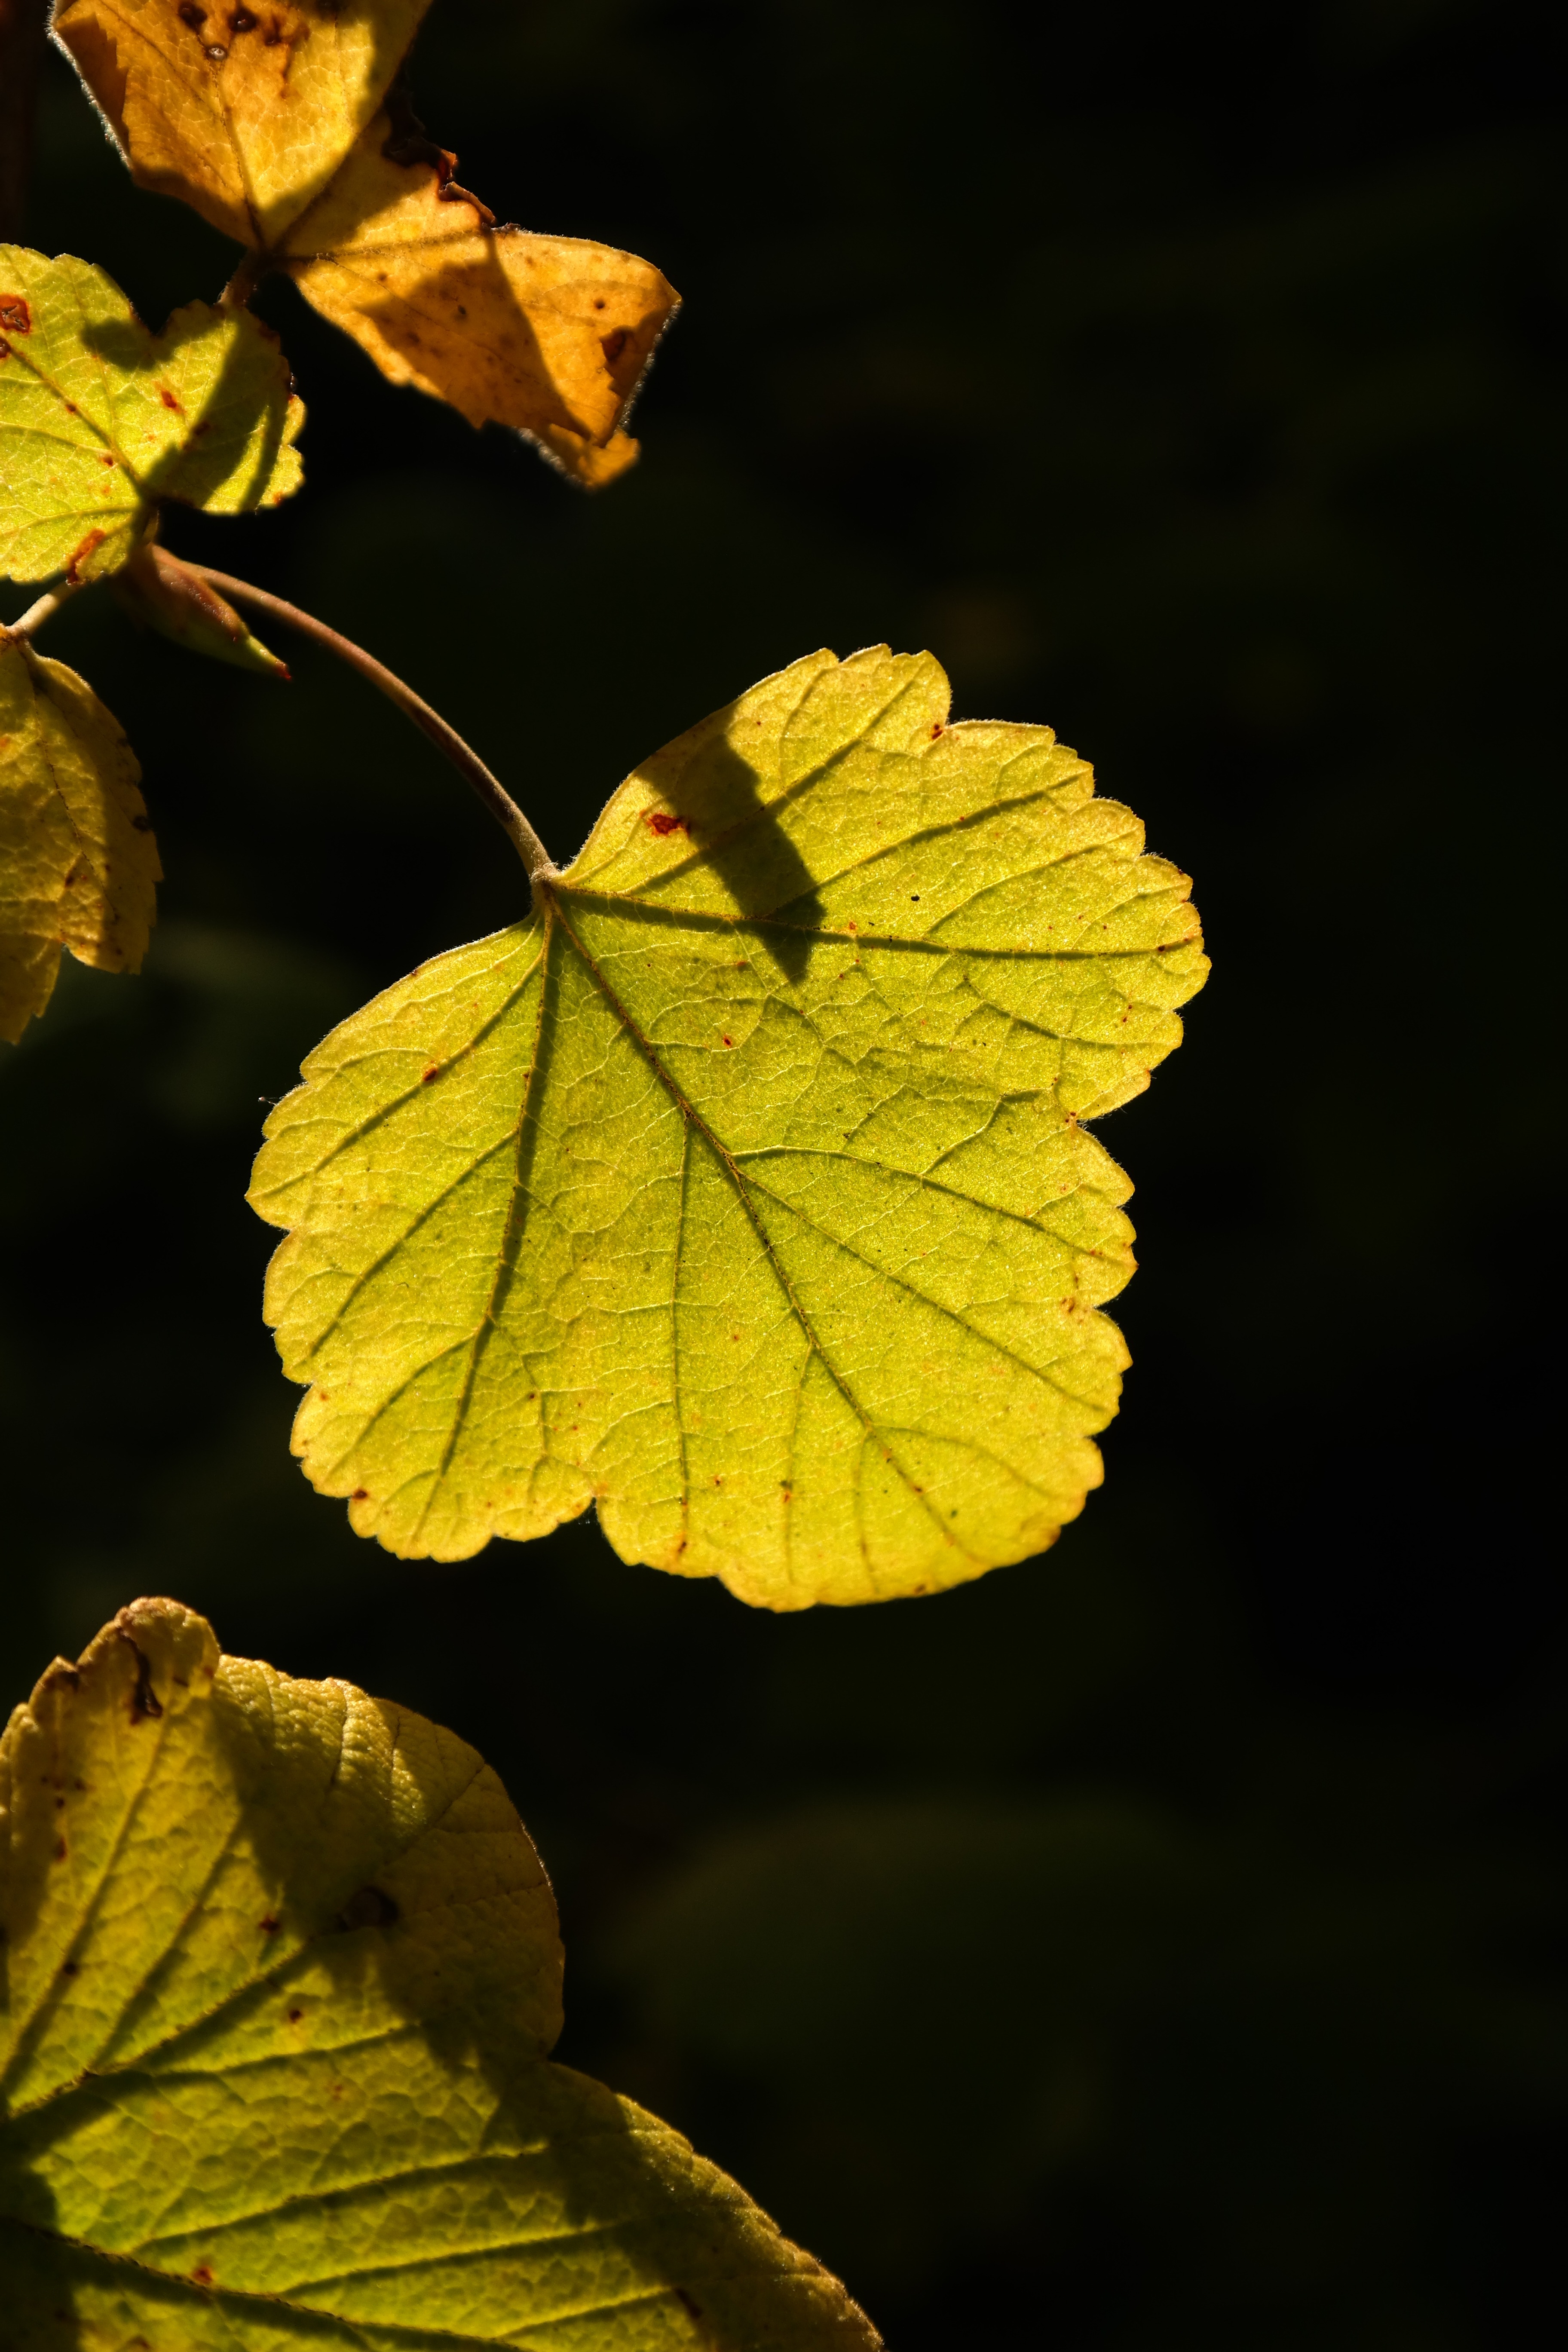
tree, nature, branch, plant, sun, sunlight, leaf, flower, petal, bush, green, autumn, botany, yellow, flora, season, maple leaf, close up, bright, back light, macro photography, flowering plant, maidenhair tree, currant, ribes, plant stem, woody plant, land plant, blood currant, ribes sanguineum, corpuscle